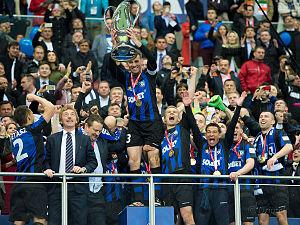
La Coupe de Pologne de football 2013-2014 est la soixantième édition de la Coupe de Pologne.